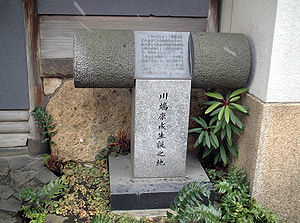
Kawabata Yasunari
Mindesmærke for Kawabata i Osaka
Kawabata Yasunari var en japansk forfatter af noveller og romaner. Han blev tildelt Nobelprisen i litteratur i 1968.